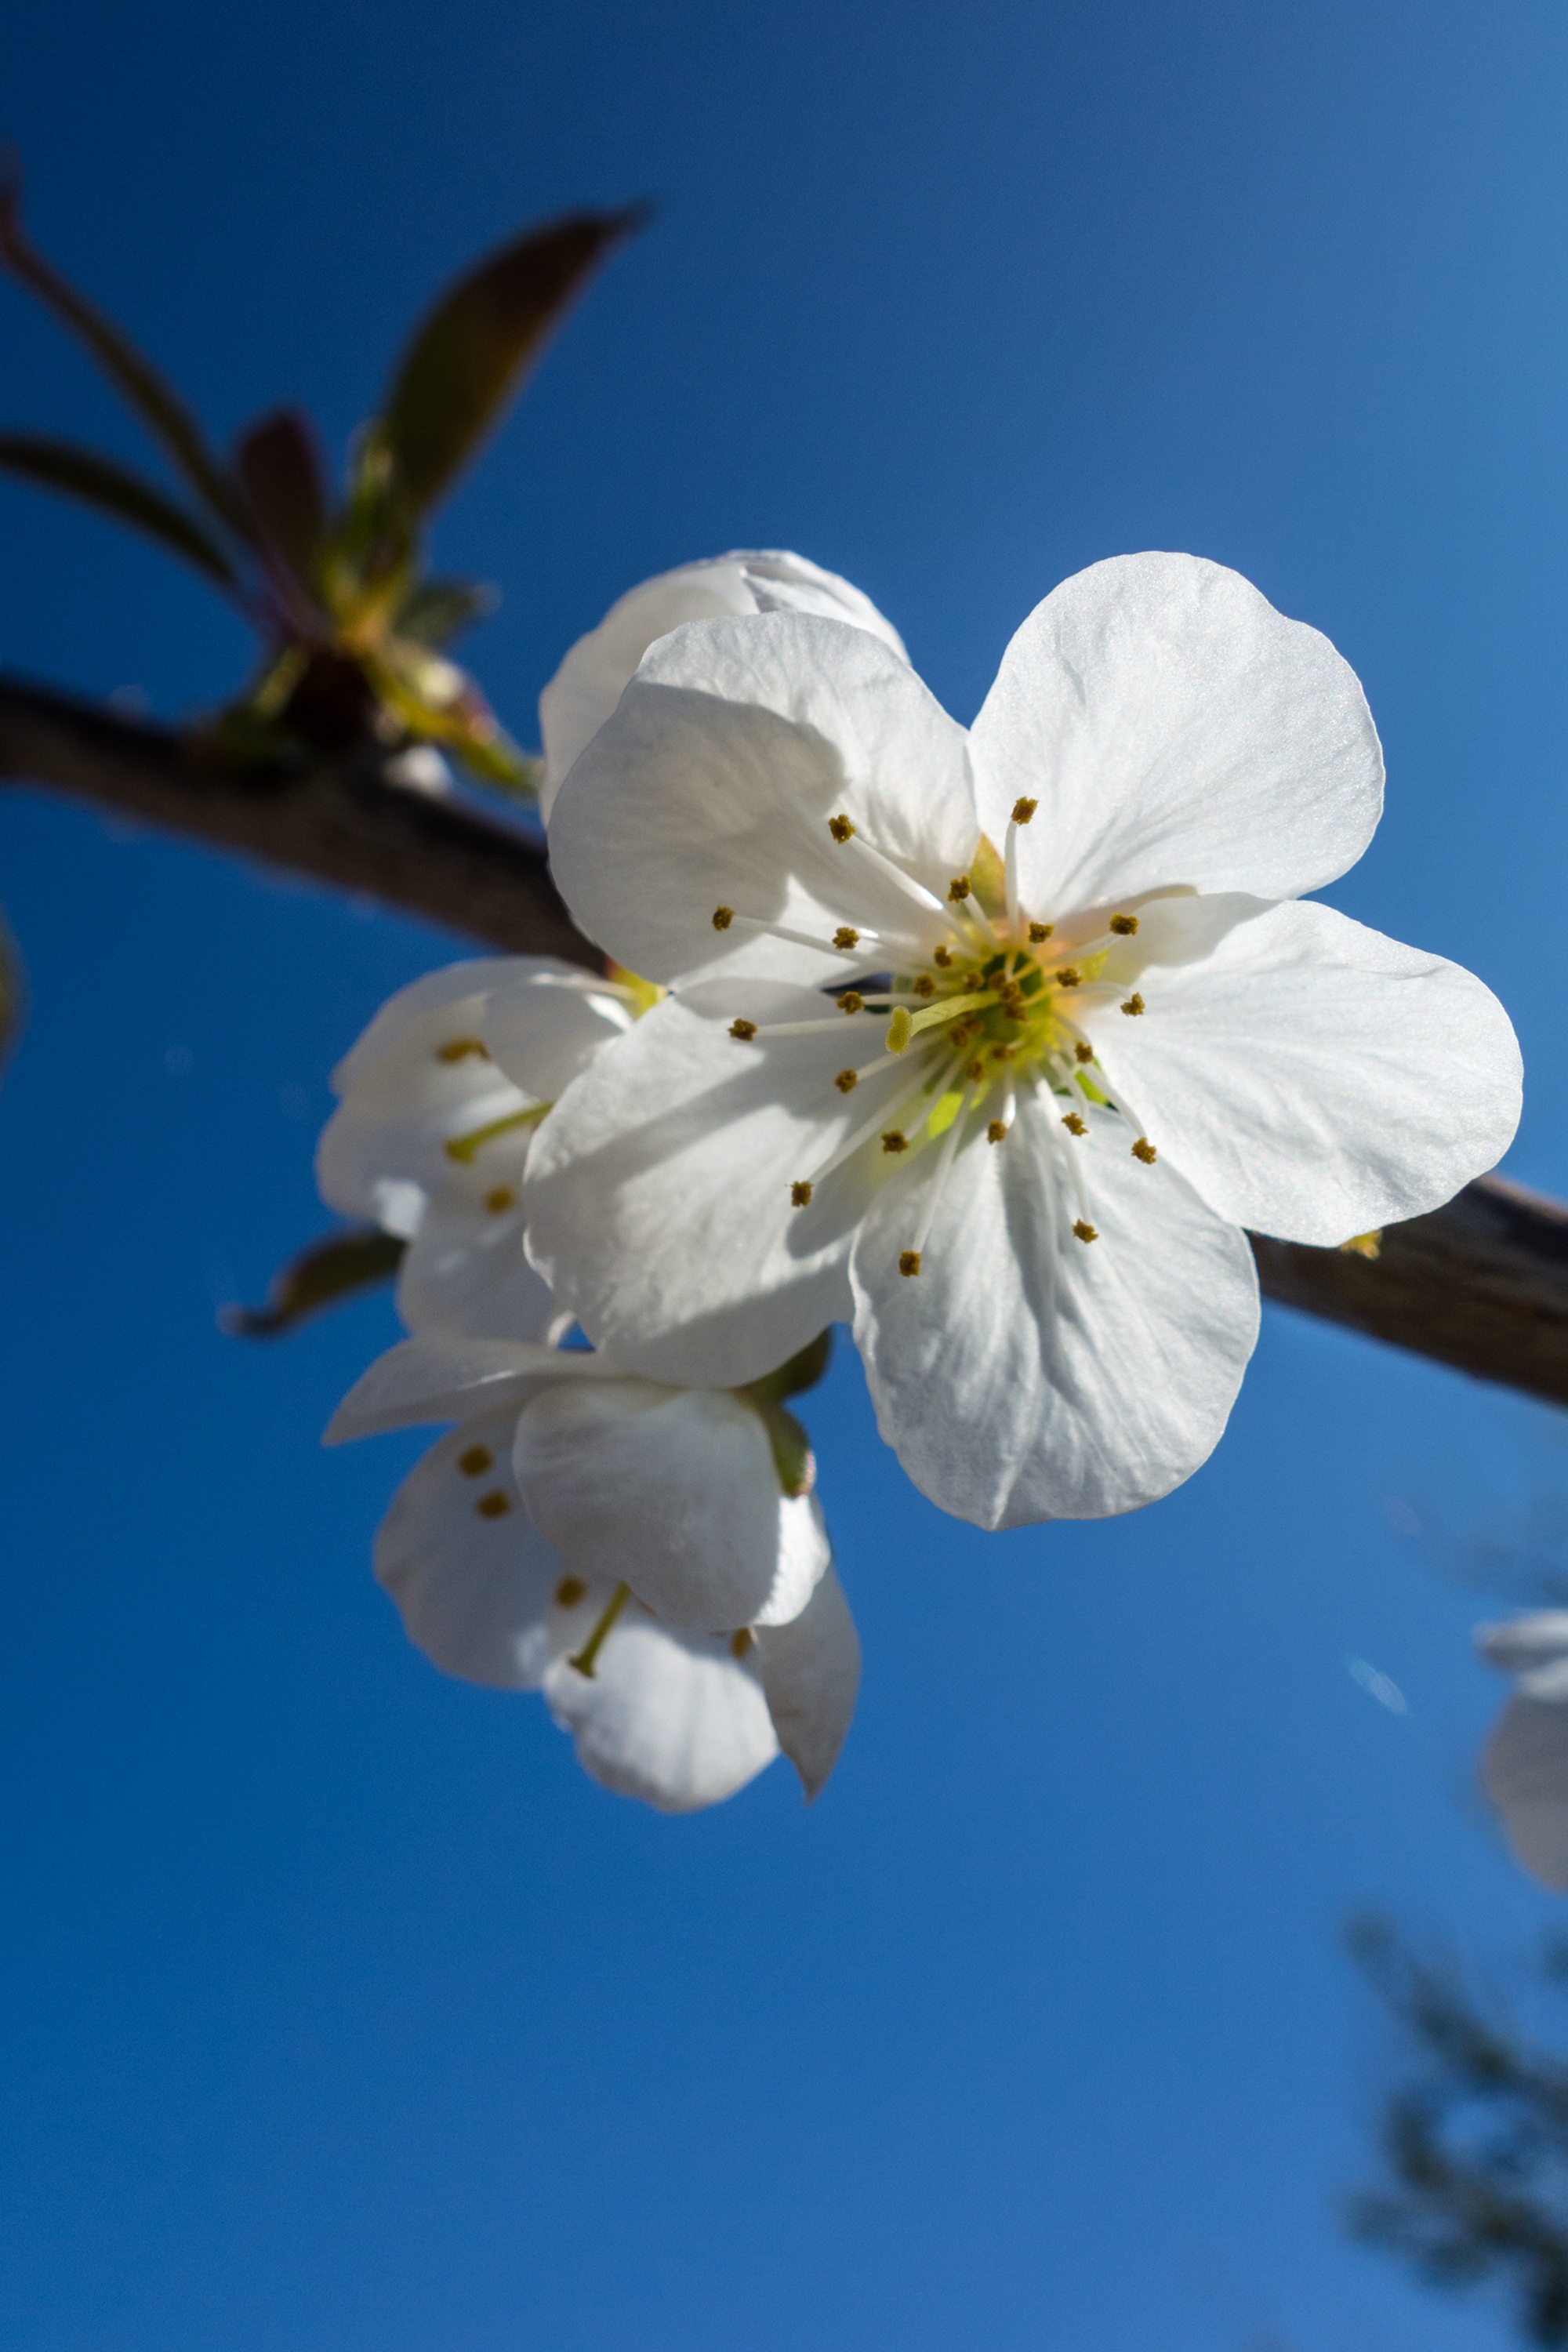
tree, nature, branch, blossom, plant, sky, sunlight, flower, petal, bloom, floral, food, spring, produce, macro, natural, botany, blue, garden, flora, cherry blossom, wildflower, close up, cherry, macro photography, flowering plant, cherry blossoms